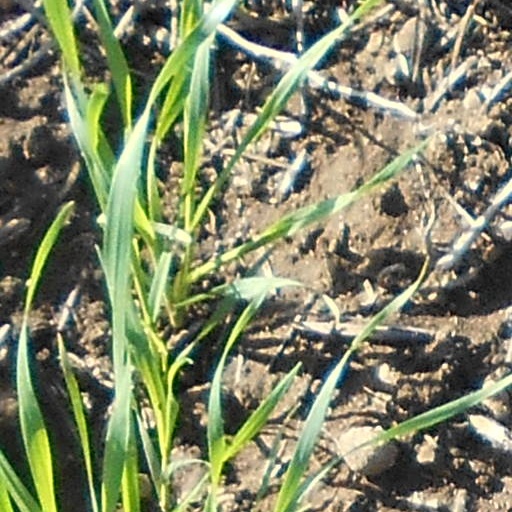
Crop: wheat